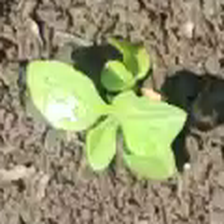
Weed species: Kena_(Commplina_benghalensio)